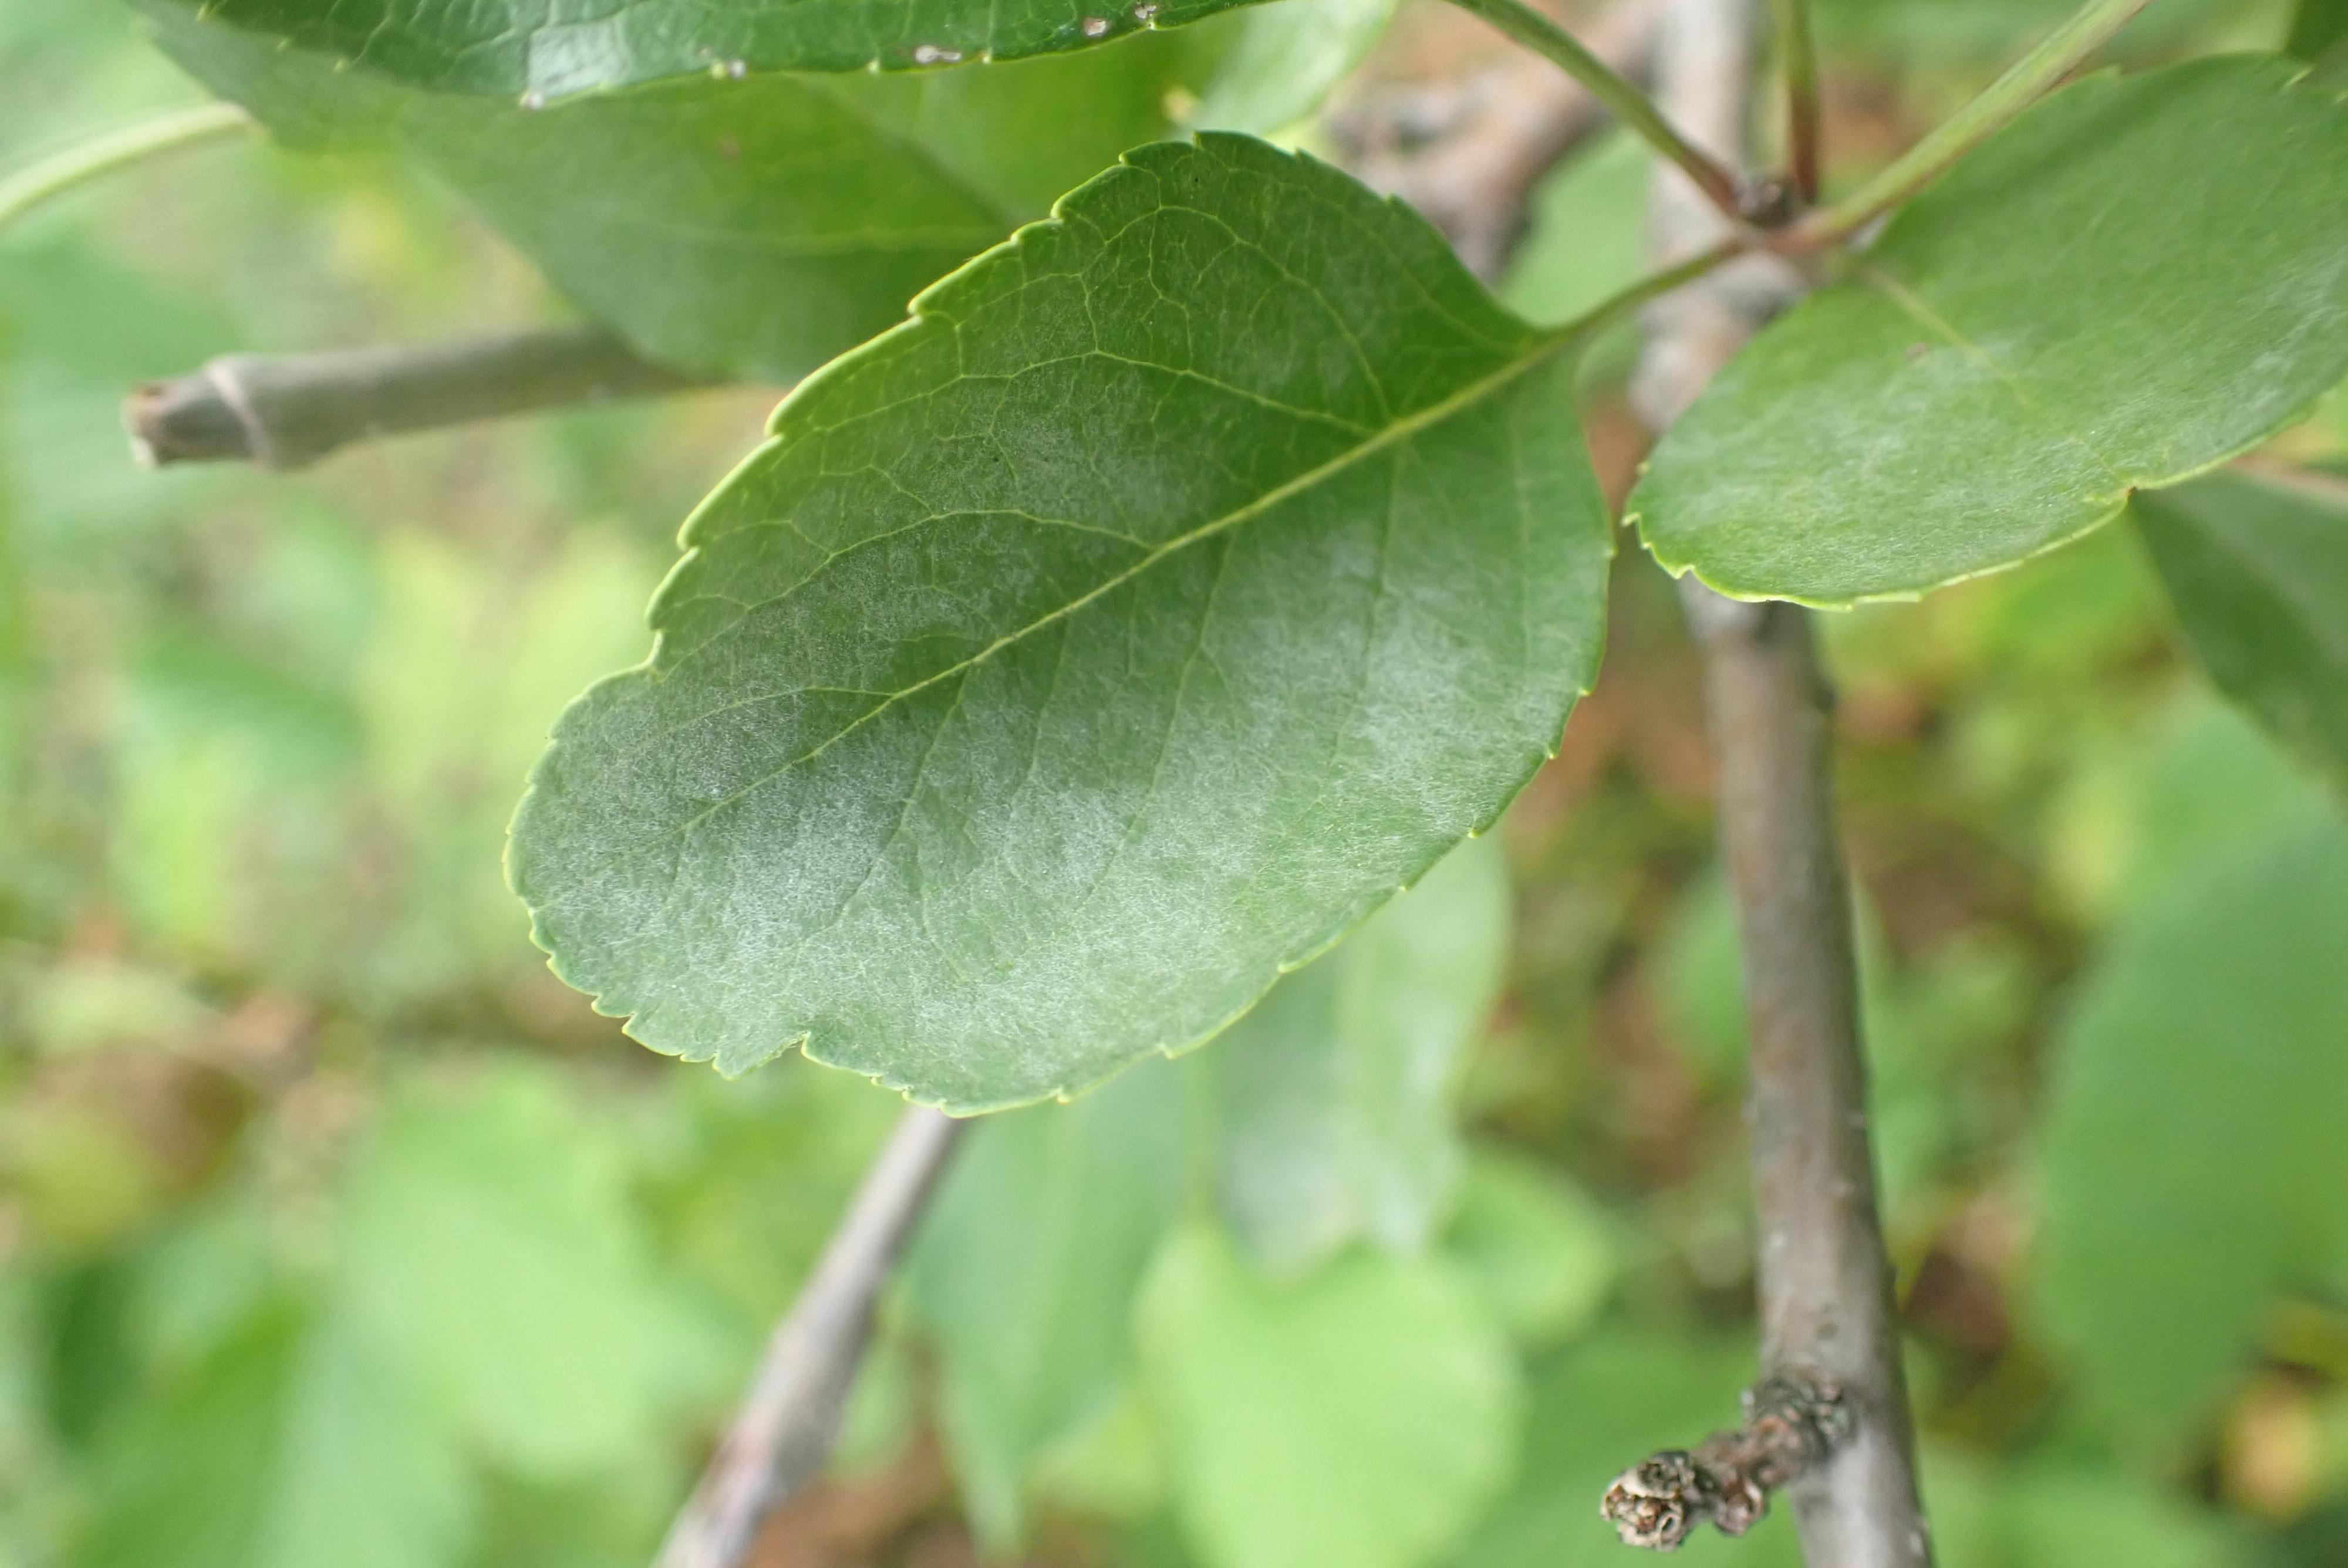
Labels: powdery_mildew